Ahmed Maiteeq

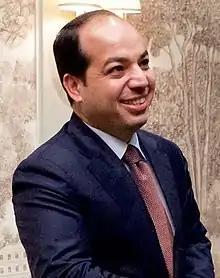
Maiteeq in 2016

Ahmed Omar Maiteeq (born 1972) is a Libyan businessman and politician known for his contributions to Libya’s economic and political landscape. He has held various high-ranking positions, including Prime Minister of Libya from May to June 2014 as well as Vice Chairman of the Presidential Council and Deputy Prime Minister of the Government of National Accord from 2016 to 2021.